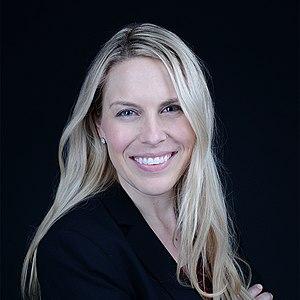
Esther Lofgren est une rameuse américaine née le 28 février 1985 à Long Beach.